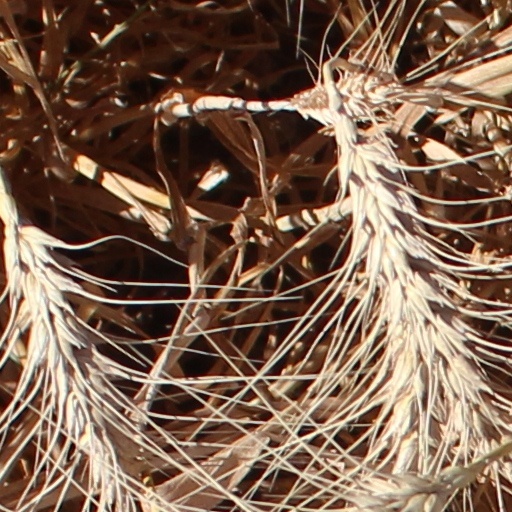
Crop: wheat